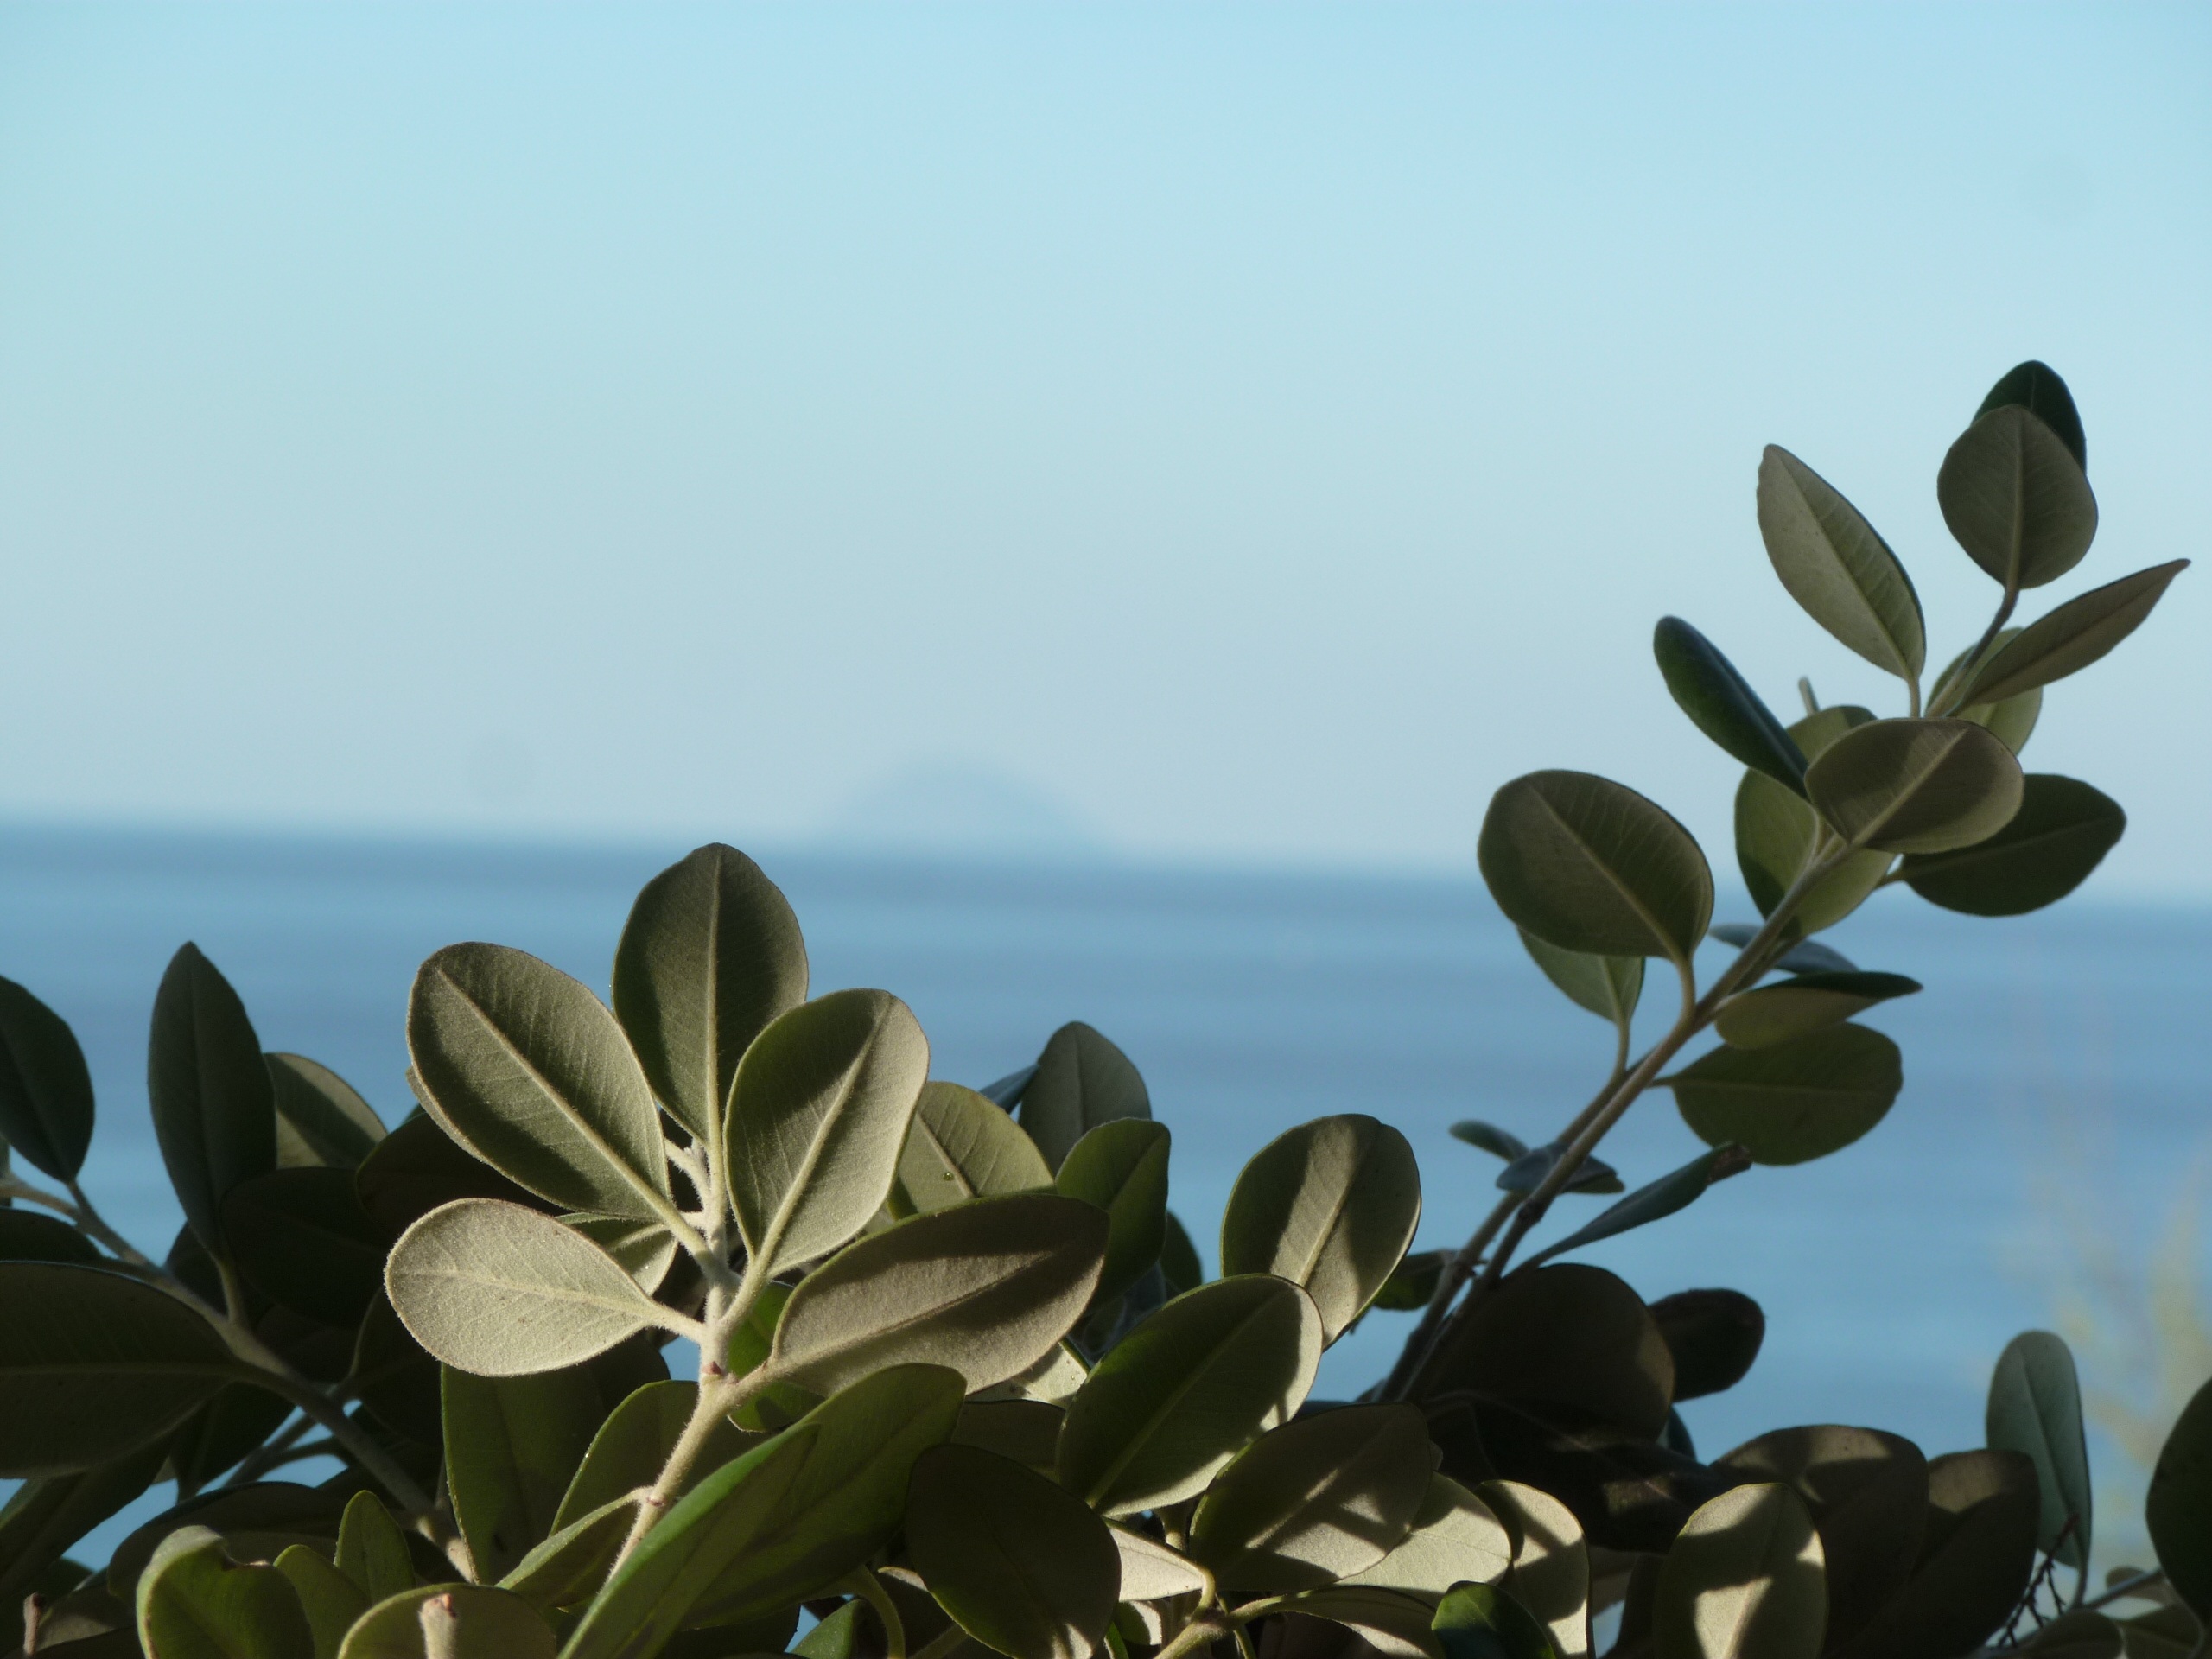
sea, tree, nature, grass, branch, blossom, plant, sky, sunlight, leaf, flower, petal, holiday, botany, flora, shrub, ecosystem, sicily, flowering plant, woody plant, land plant, arecales